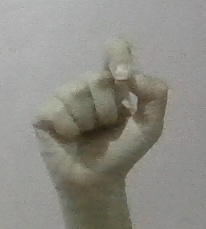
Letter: fa